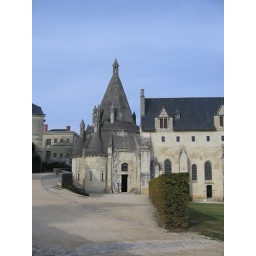
Note the fish scale like rooftop in the kitchen